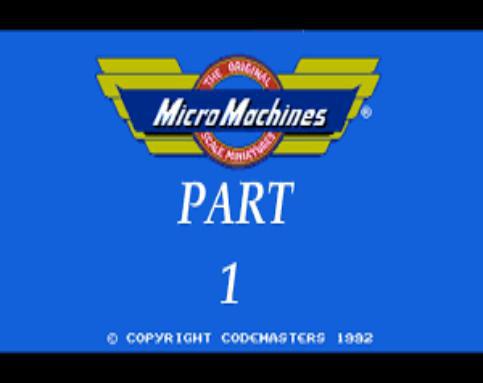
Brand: micro machines
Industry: Leisure